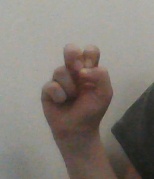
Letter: gaaf